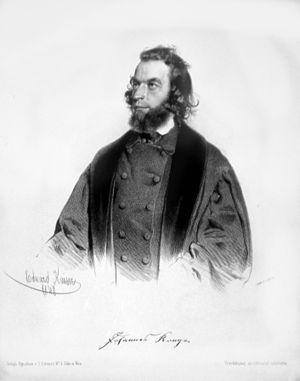
Les Catholiques allemands formaient une église schismatique de l'Église catholique créée en décembre 1844 par Johannes Ronge à Breslau.